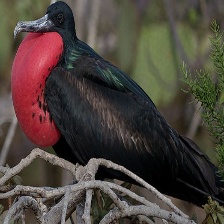
Species: FRIGATE
Scientific name: FREGATIDAE